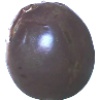
Label: Passion Fruit 1